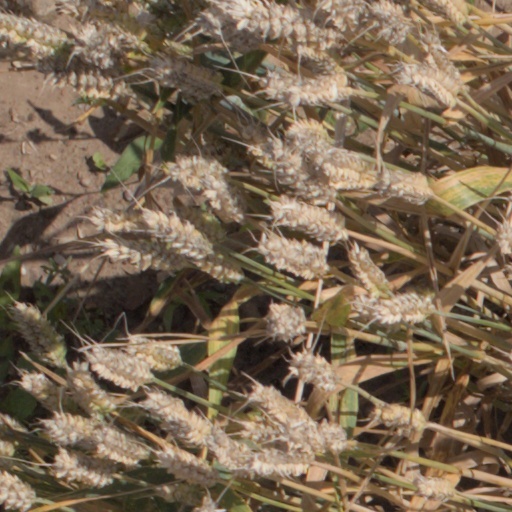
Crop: wheat